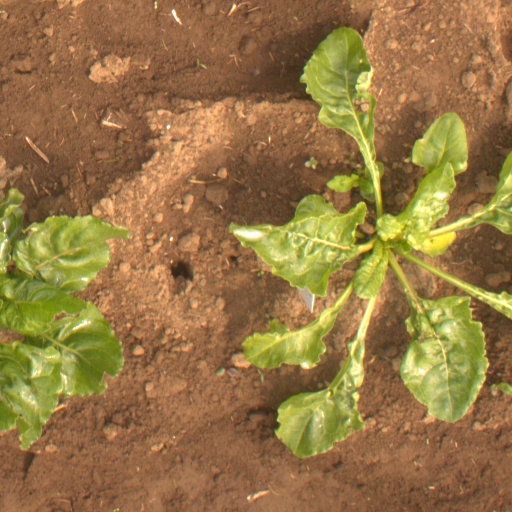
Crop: sugar beet